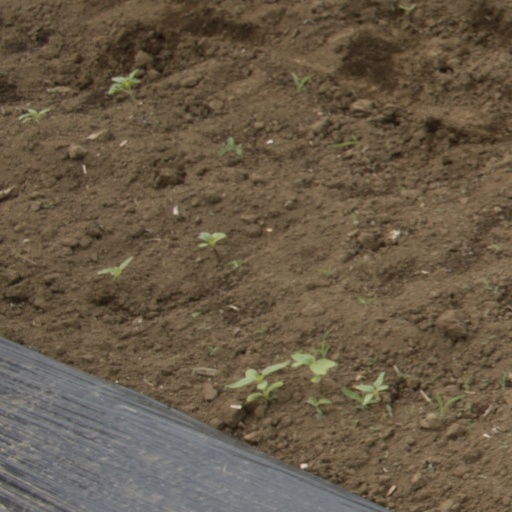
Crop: Jerusalem artichoke